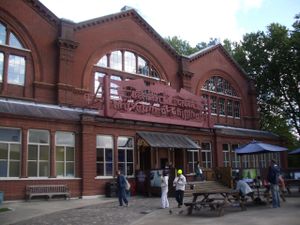
Bethnal Green
Bethnal Green Museum of Childhood
Bethnal Green er et område i Londons East End, i bydelen Tower Hamlets. Frem til 1965 var Bethnal Green en selvstændig kommune i County of London. Navnet antages at komme fra en angelsaksisk høvding, Bledda.